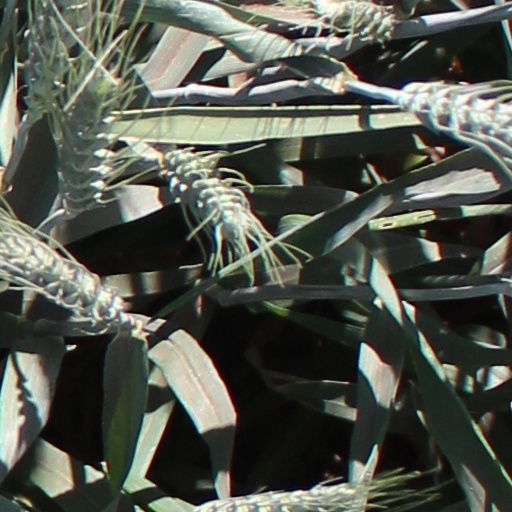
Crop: wheat